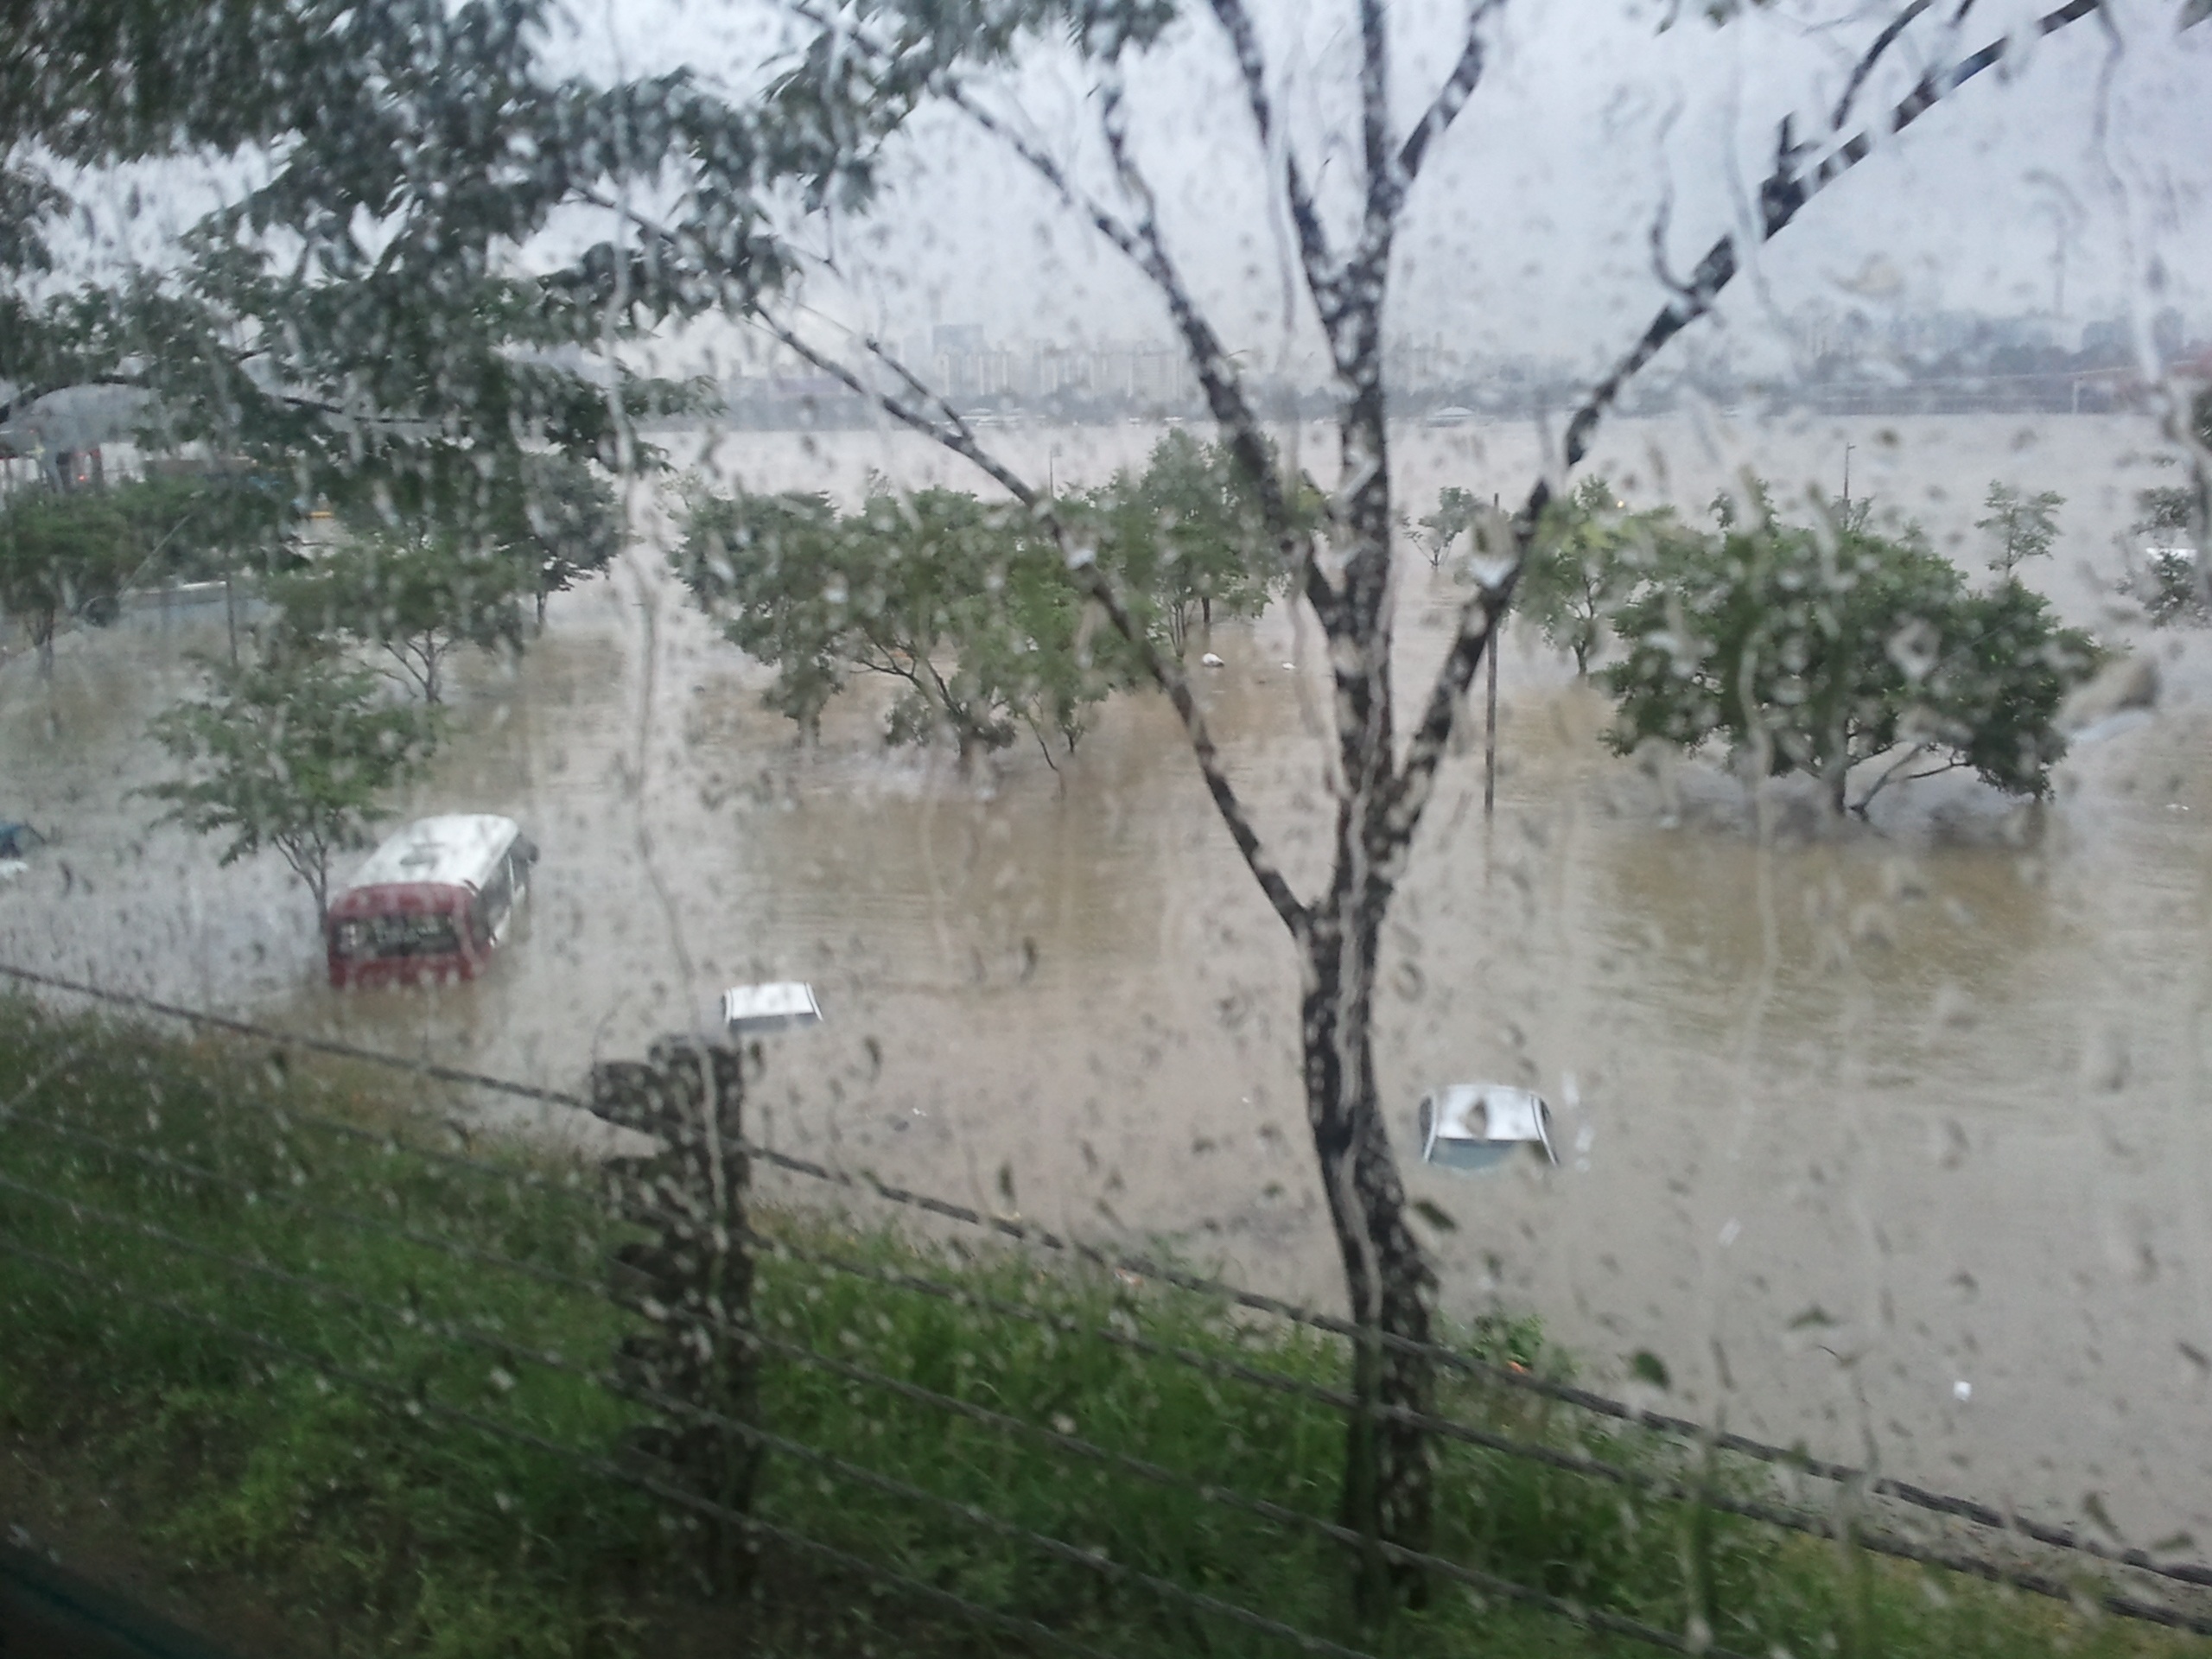
flood, natural disaster, non, disaster, event, flooding, hangang park, geological phenomenon